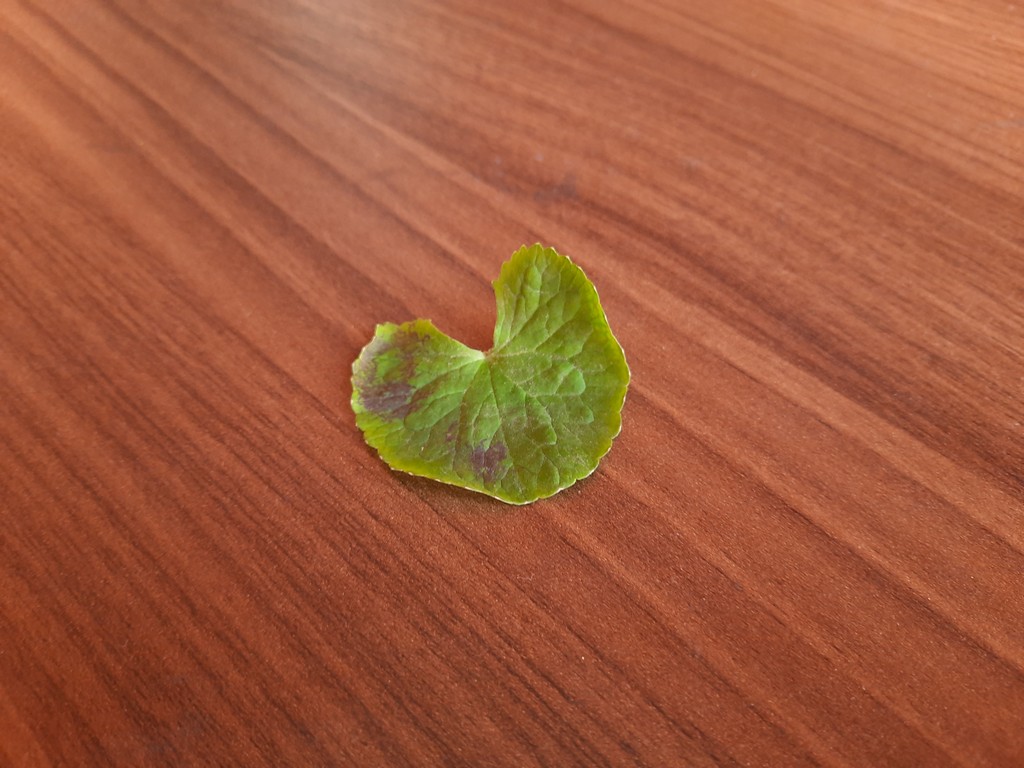
Label: Unhealthy